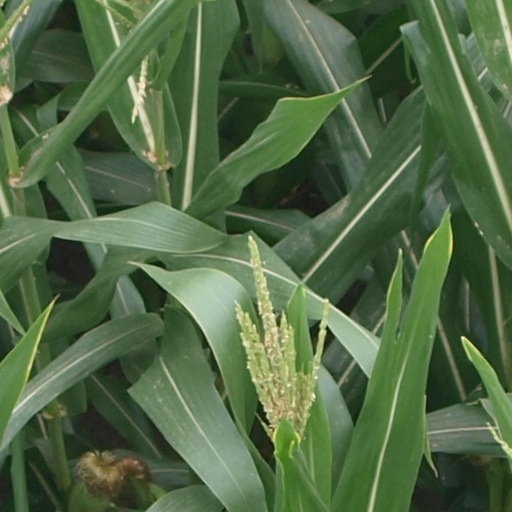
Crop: maize; corn